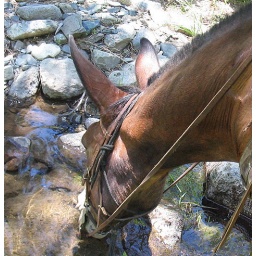
Cricket drinking some clear water in Wolf Creek.